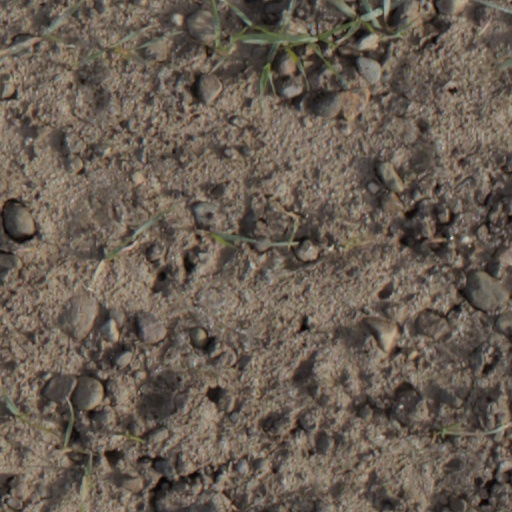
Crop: wheat